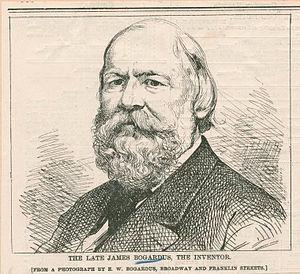
James Bogardus est un inventeur et architecte américain, pionnier de l'architecture métallique américaine pour laquelle il a obtenu un brevet en 1850.